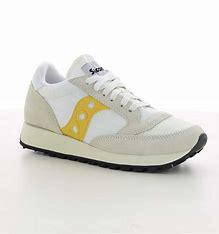
Brand: Saucony
Model: 100